ROH World Television Championship

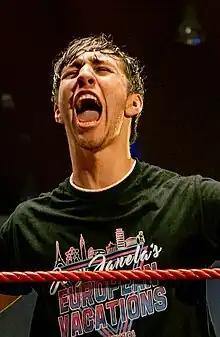
Current champion Nick Wayne

Eddie Edwards was the inaugural champion. Samoa Joe's is the longest at days, while Will Ospreay's reign is the shortest at two days. Lethal has the longest combined reign at 798 days. Minoru Suzuki is the oldest champion, winning the title at the age of 53, while Nick Wayne is the youngest when he won the title at 19 years.